Brush hog

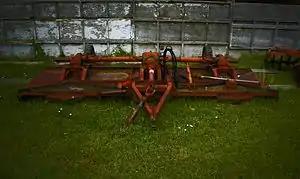
Brush hog

A bush hog or "brush hog" is a type of rotary mower. Typically these mowers are designed to be towed behind a farm tractor using the three-point hitch and are driven via the power take-off (PTO). It has blades that are not rigidly attached to the drive like a lawnmower blade, but are on hinges so if the blade hits a rock or stump, it bounces backward and inward, and then centrifugal force makes it go outwards again.